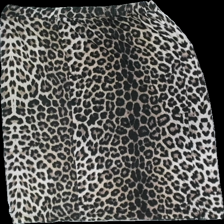
View: back
Type: Skirt
Category: Ladies
Brand: Not in the list
Brand text on label: black story
Colors: Brown, Black
Material: 100% polyester
Pattern: Animal print
Cut: Regular
Size: L
Season: All
Stains: Minor
Damage: fläckar
Damage location: middle center
Price range: <50
Recommended usage: Reuse
Description: leopard mönstrad kjol, mycket små fläckar fram